Emile Claus

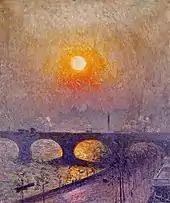
"Sunset over Waterloo Bridge" (1916)

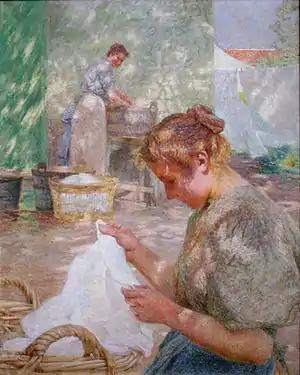
"Sunny Day"

From 1869 to 1874, Claus trained at the Antwerp Academy of Fine Arts with, amongst others, the landscape painter Jacob Jacobs. During his training, Claus attracted the attention of and found favour with the local upper middle class.